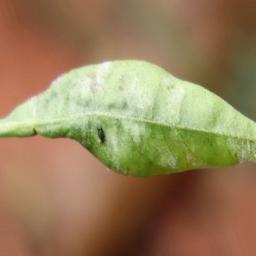
Label: powdery mildew